Abraham Paz

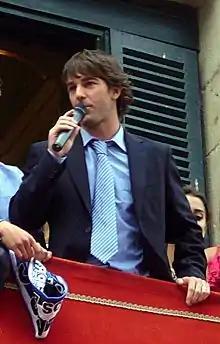
Paz celebrates La Liga promotion with Hércules

Abraham Paz Cruz (born 29 June 1979) is a Spanish former professional footballer who played as a central defender, currently manager of St Joseph's in the Gibraltar National League.